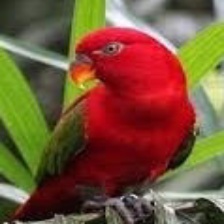
Species: CHATTERING LORY
Scientific name: LORIUS GARRULUS
ImageNet parent category: lorikeet